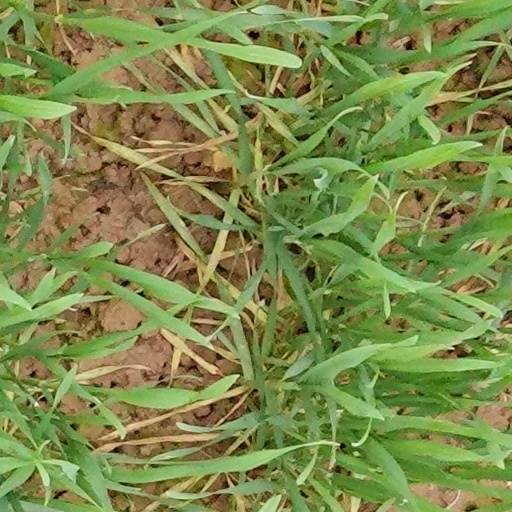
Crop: wheat